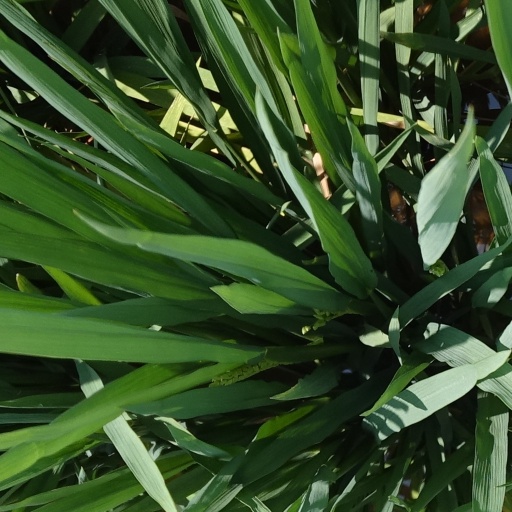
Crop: rice